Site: brandenburg
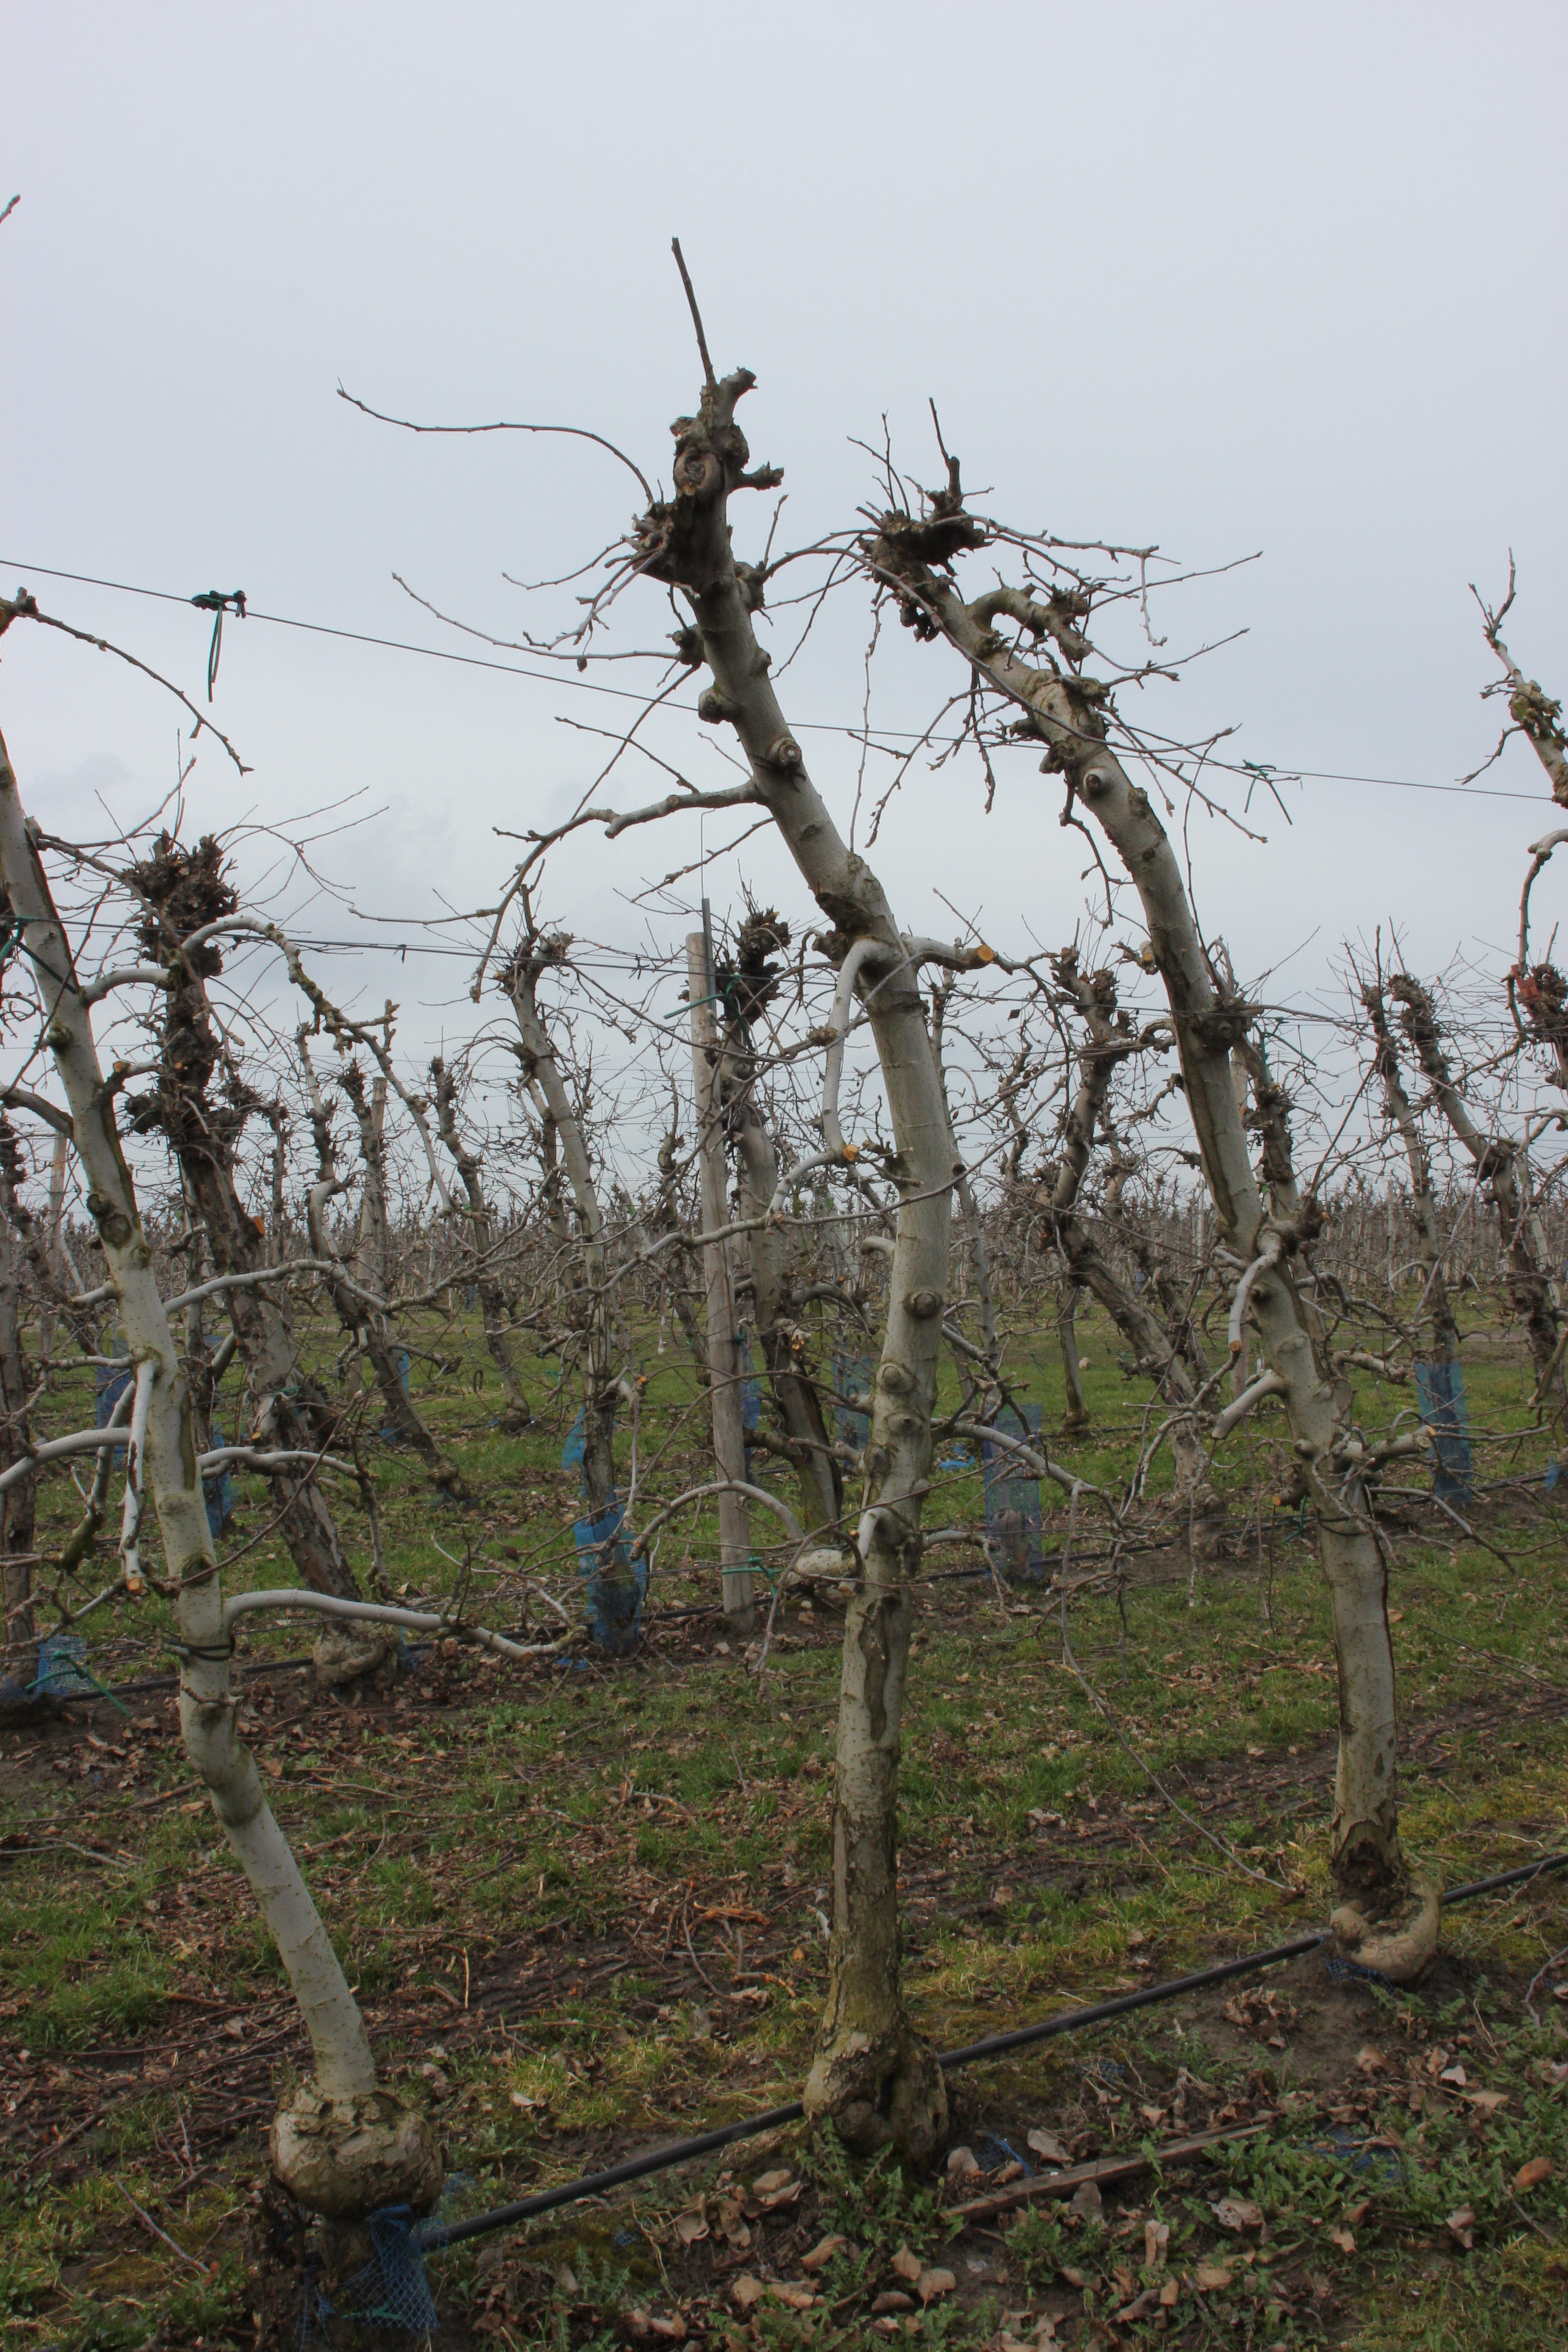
Growth stage (BBCH 01): Bud development